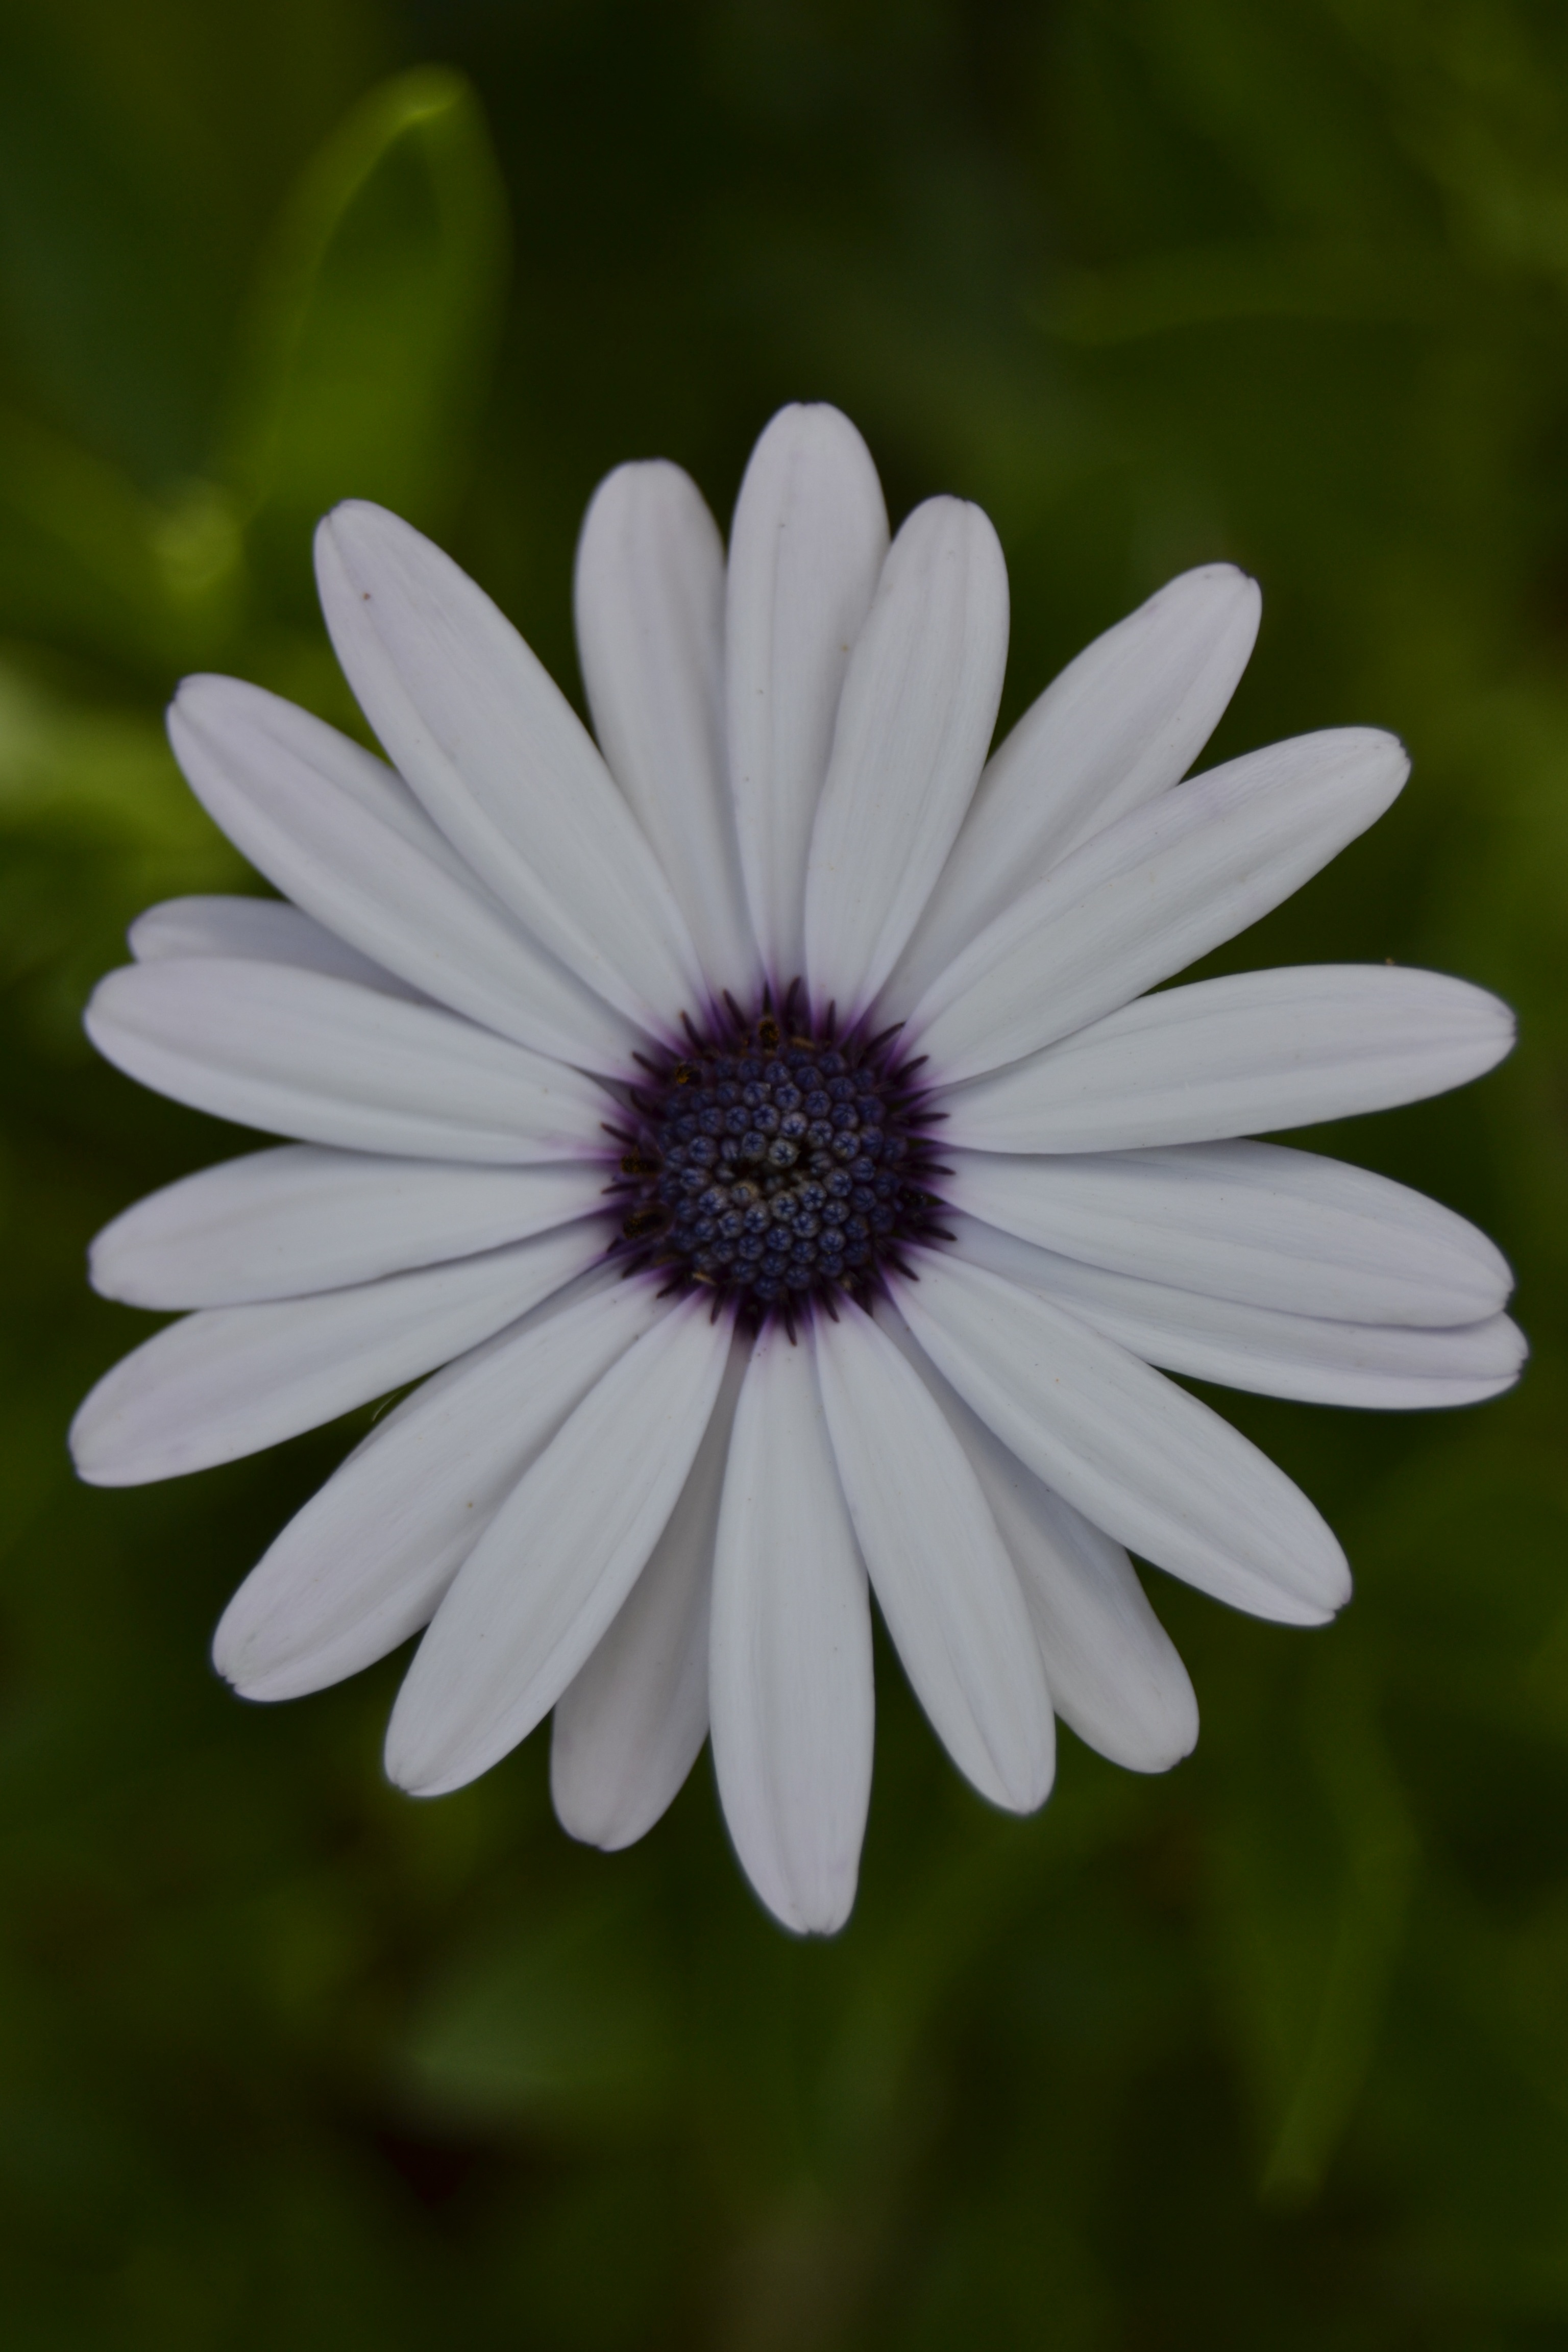
nature, blossom, black and white, plant, white, photography, flower, petal, bloom, floral, daisy, spring, fresh, botany, blooming, flora, wildflower, close up, petals, macro photography, flowering plant, daisy family, oxeye daisy, plant stem, land plant, marguerite daisy